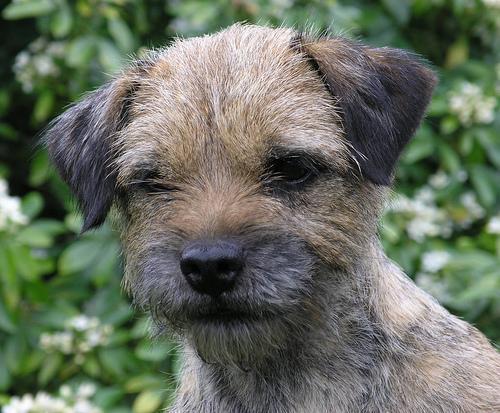
Border_terrier